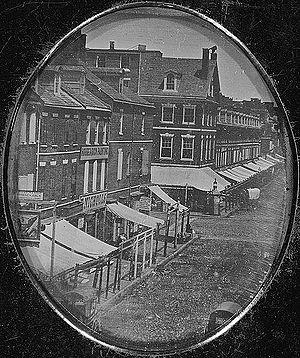
Robert Cornelius, né le 1ᵉʳ mars 1809 à Philadelphie et mort le 10 août 1893 à Frankford, est un pionnier américain de la photographie.